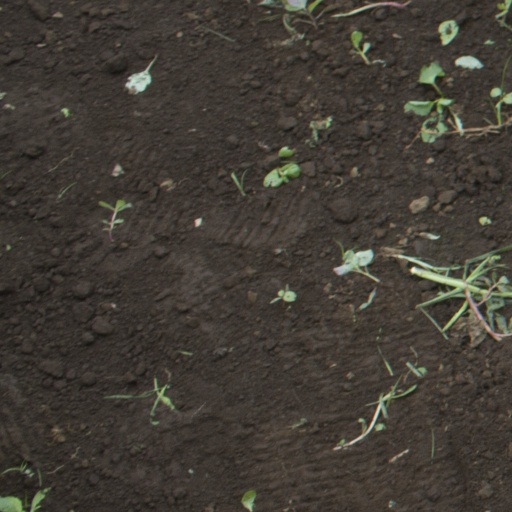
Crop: soybean